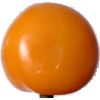
Label: Tomato Yellow 1